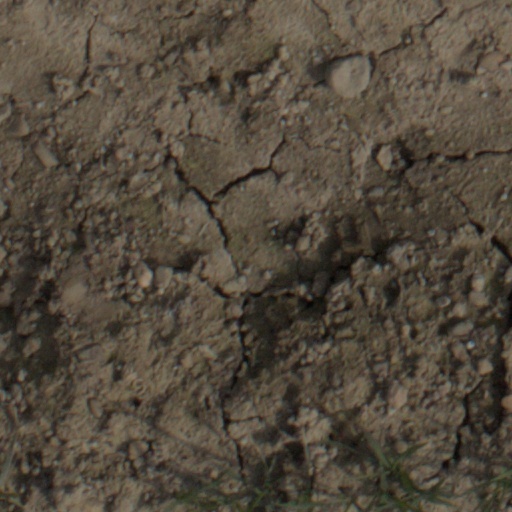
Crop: wheat